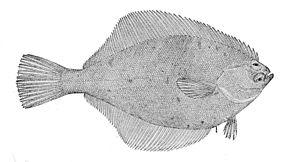
Limanda aspera est une espèce de poissons appartenant à la famille des Pleuronectidae. Il est originaire des eaux tempérées de l'océan Pacifique.